J. Russel Robinson

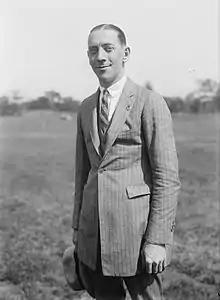
J. Russel Robinson

Joseph Russel Robinson (July 8, 1892 – September 30, 1963) was an American ragtime, dixieland, and blues pianist and composer. He was a member of the Original Dixieland Jass Band.